Dirk Langendijk

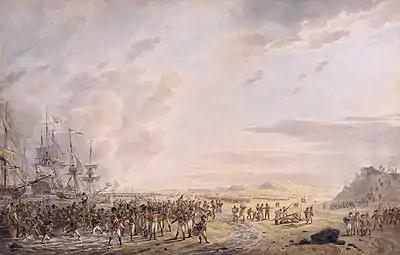
Dirk Langendijk (1799), "The landing of British troops at Callantsoog". National Maritime Museum, Greenwich, London

Dirk Langendijk (previously written as Dirk Langendyk; Rotterdam, 8 March 1748 – Rotterdam, 15 December 1805), was a Dutch draughtsman, painter and etcher. He produced mainly depictions of land and sea battles and other military scenes from the Dutch "Patriottentijd" (circa 1780–1800) and the French Revolutionary and Napoleonic Wars (from 1792).